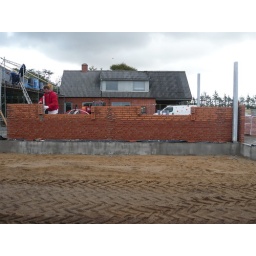
Note the old house in the background. Danika and Viggo's room the upstairs window on the left.